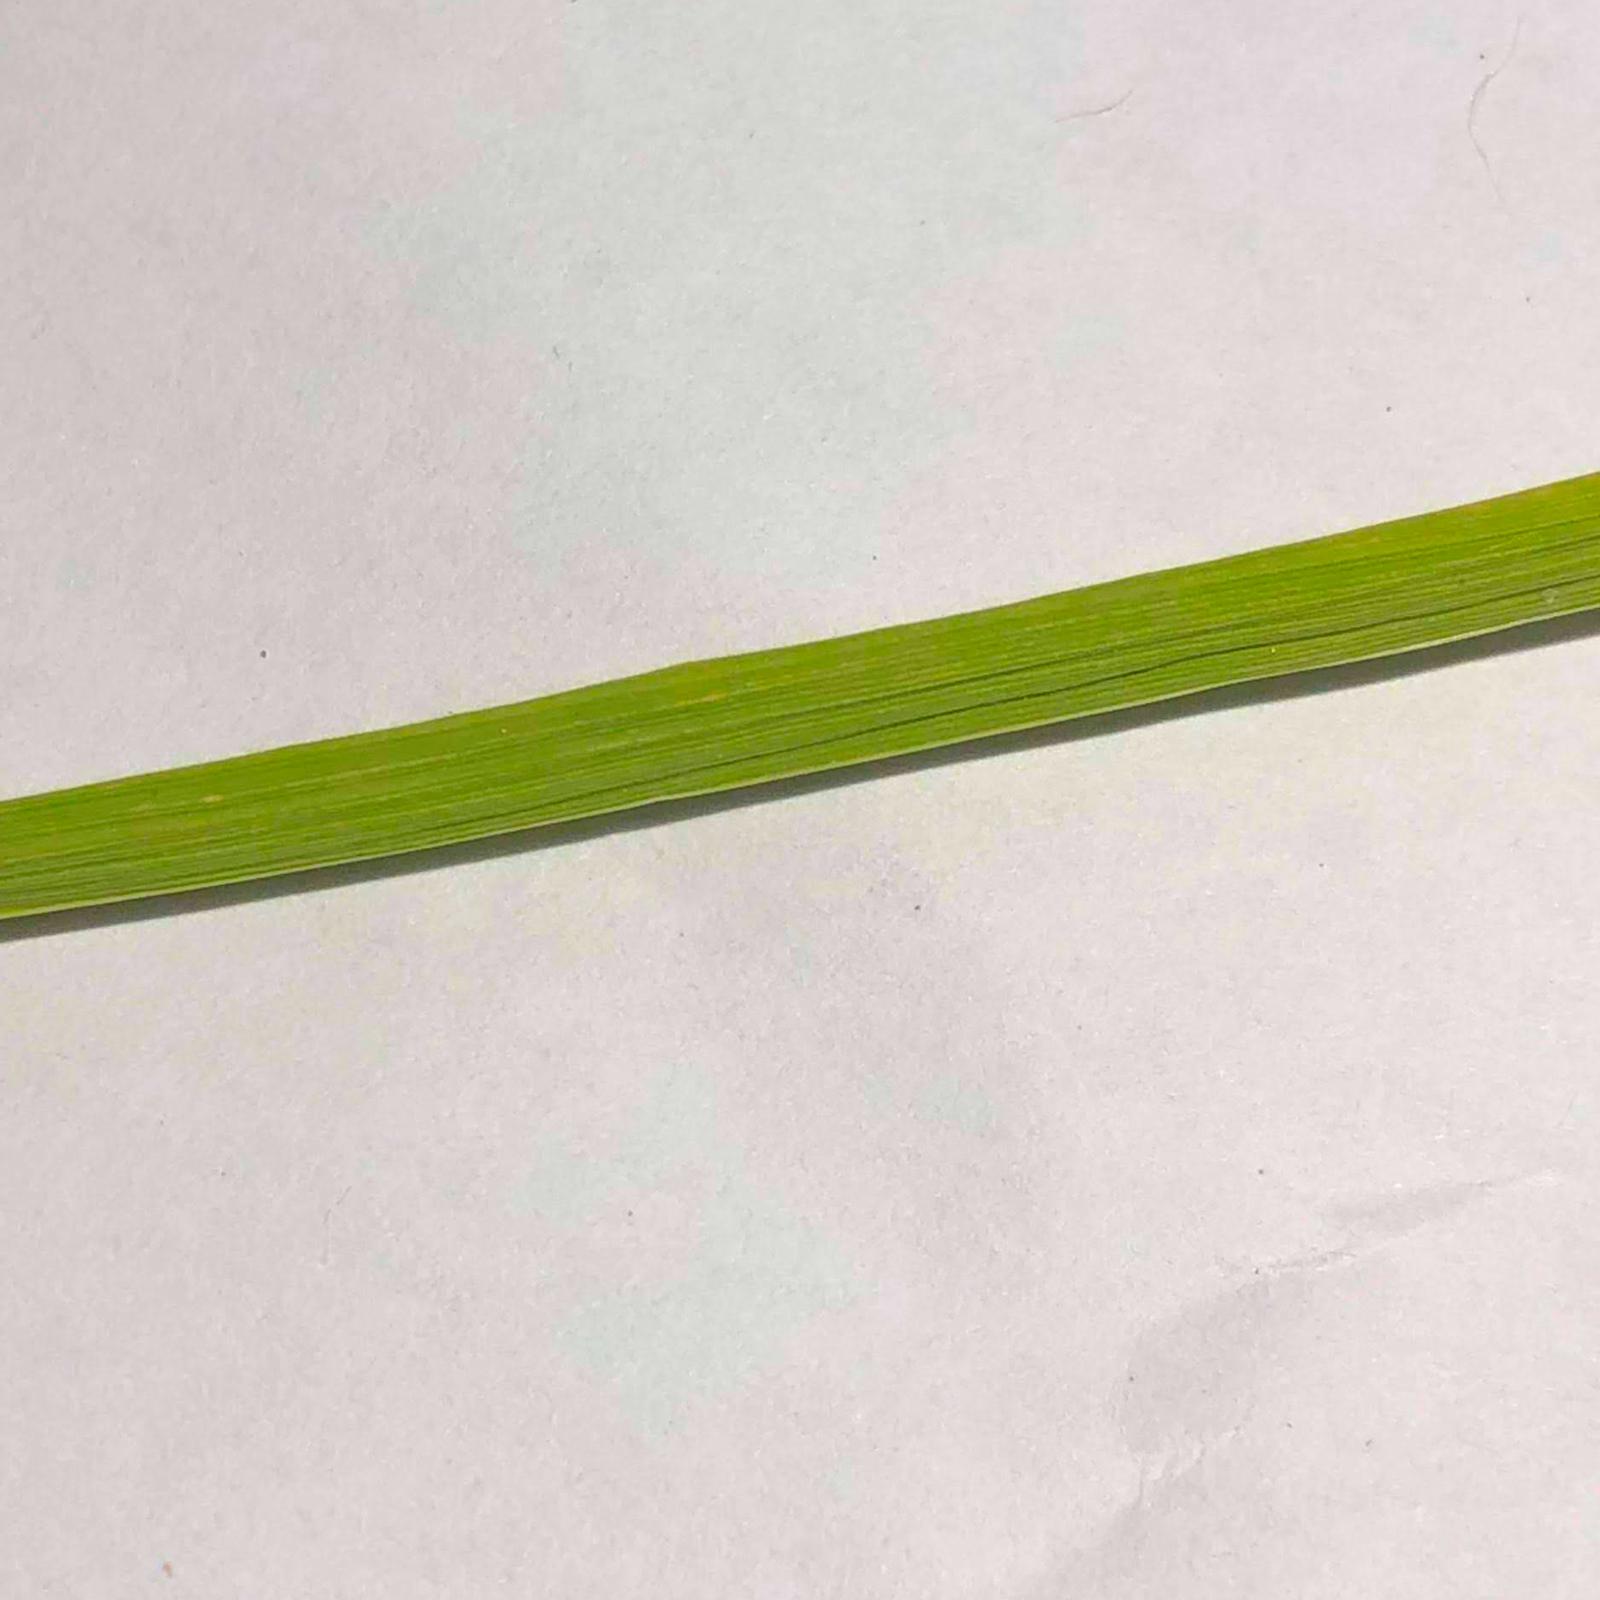
Nhãn: Healthy